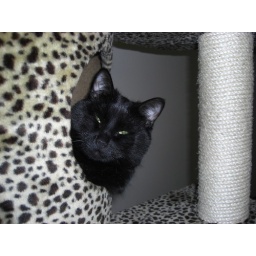
Loki (the grey one) and Freya (the black cat) face off against the greatest foe they will ever know